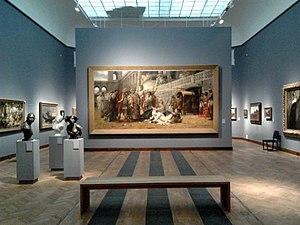
Dircé chrétienne dans le cirque de Néron ou Dircé chrétienne est un tableau de grand format réalisé en 1897 par le peintre et académicien polonais, sujet de l'Empire russe Henryk Siemiradzki. Le tableau fait partie des collections privées du Musée national de Varsovie à Varsovie en Pologne.